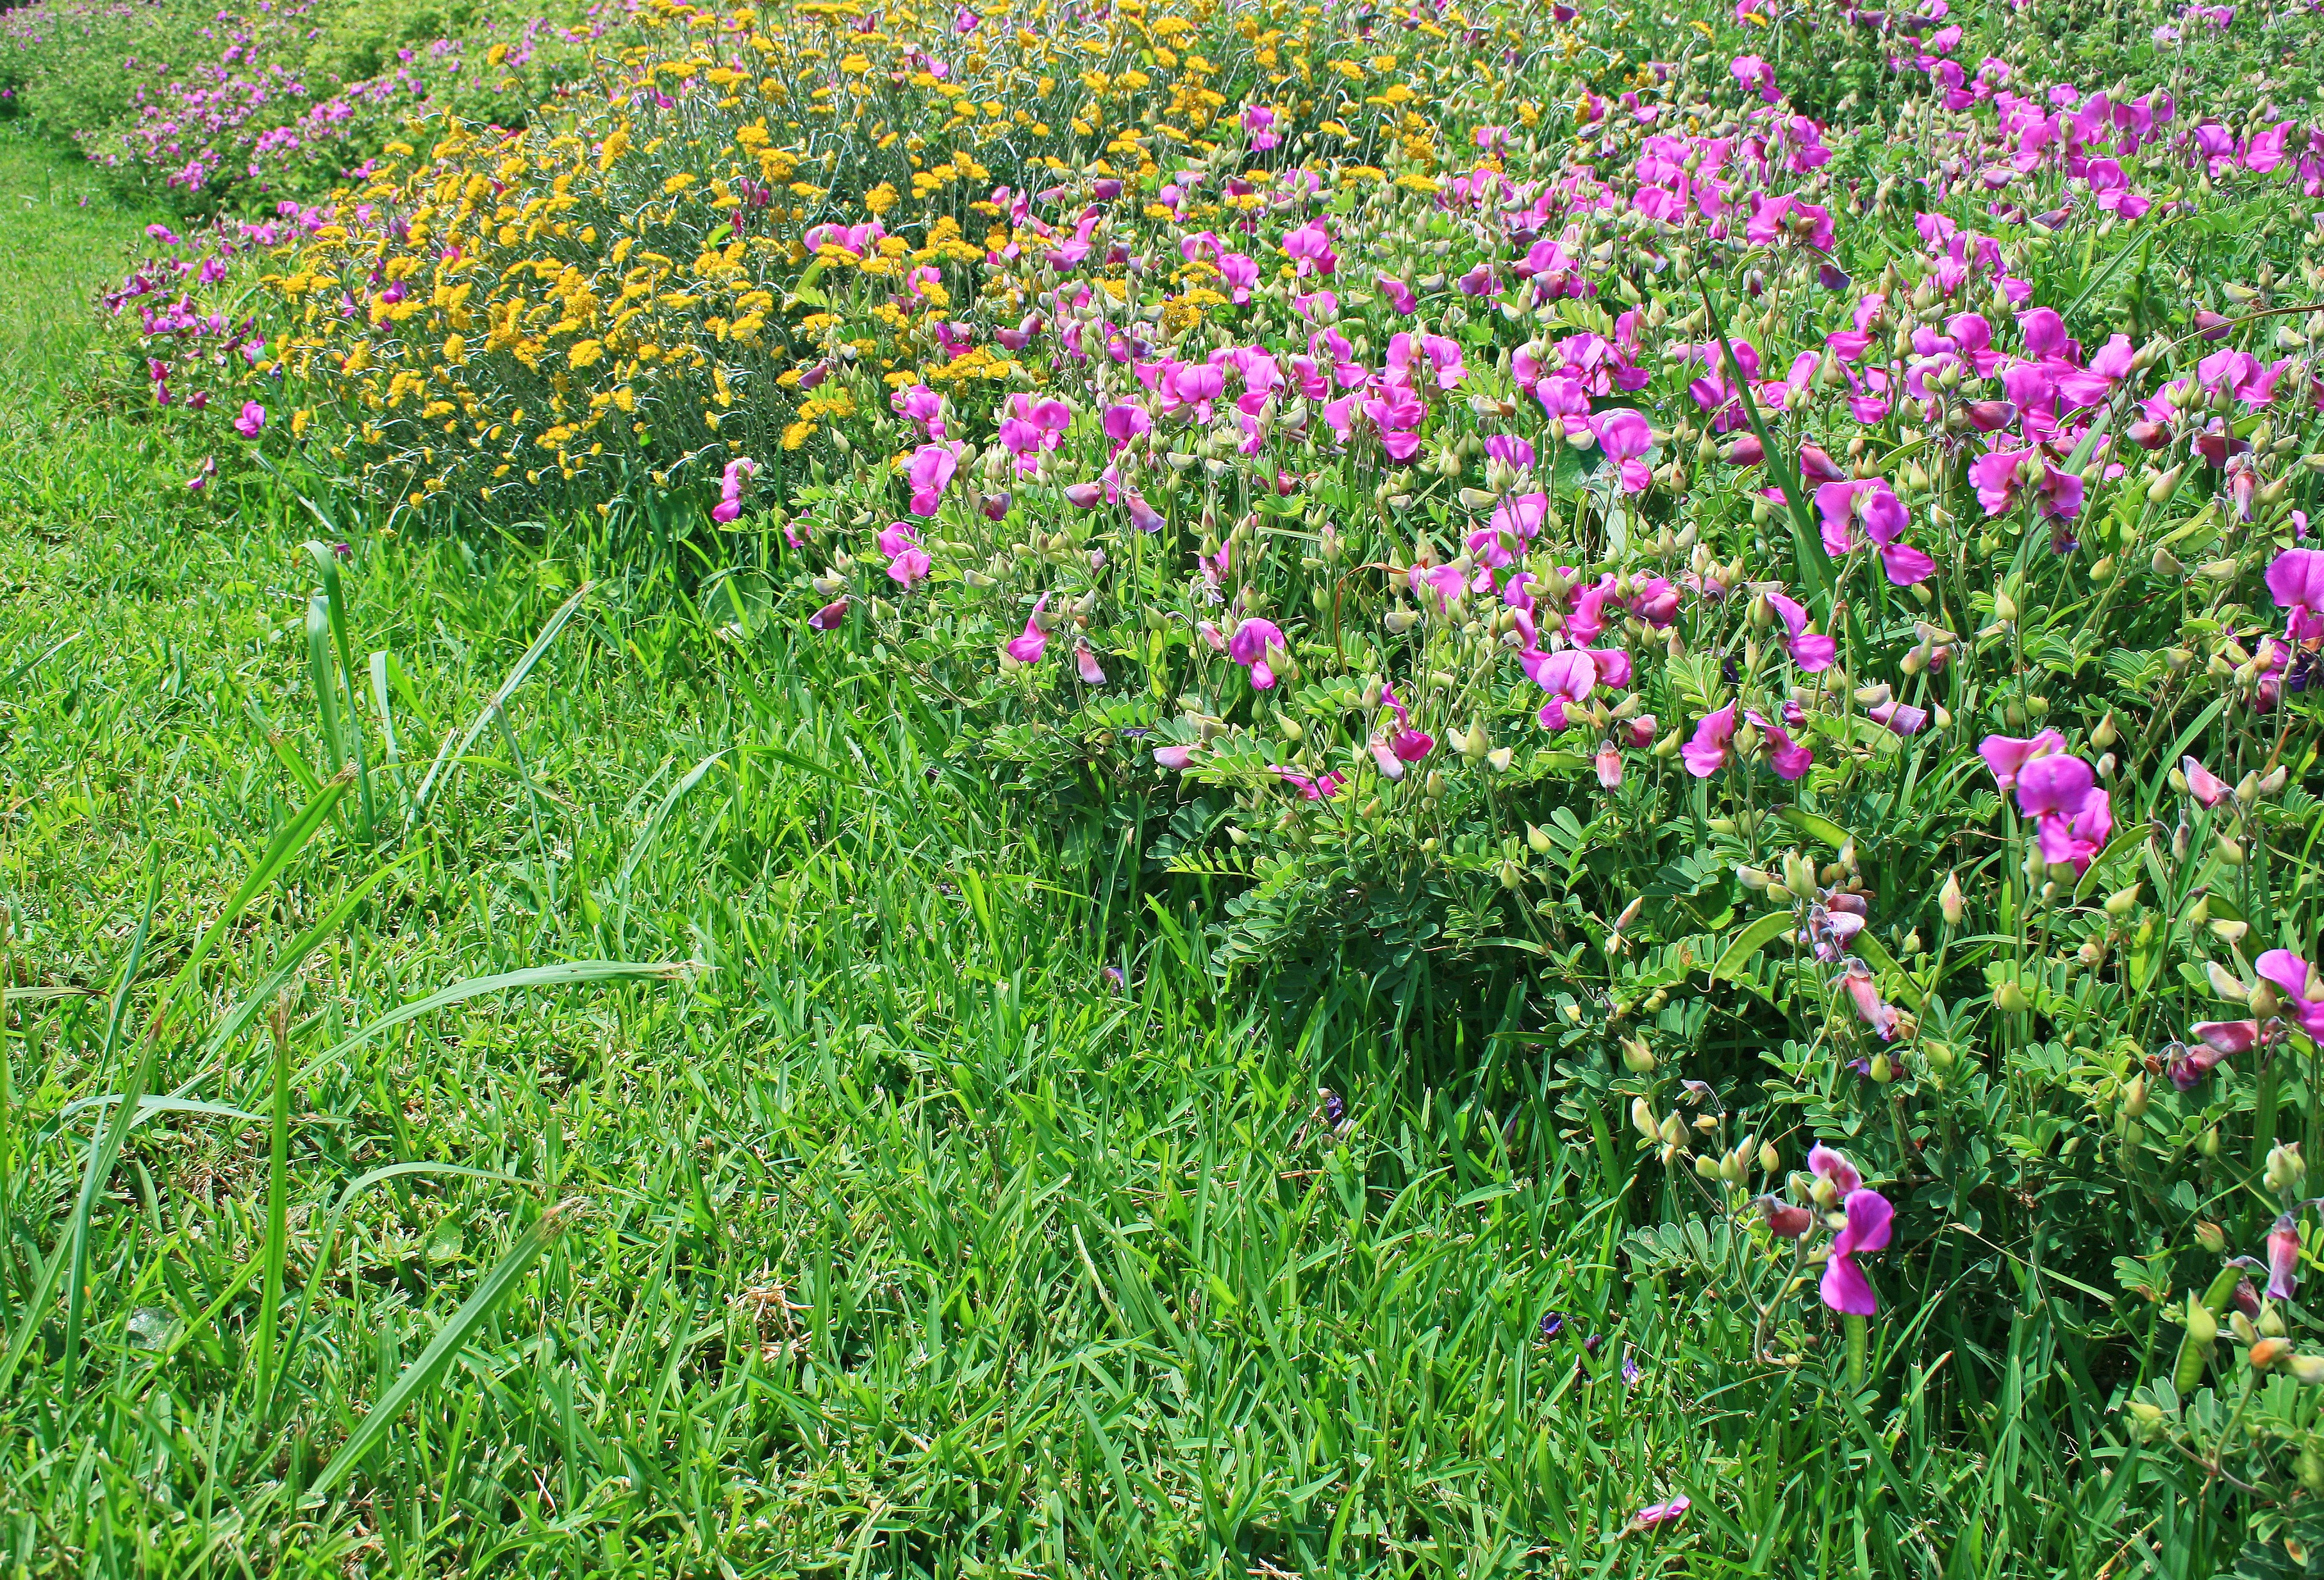
grass, plant, lawn, meadow, prairie, flower, wild, green, yellow, garden, pink, flora, wildflower, flowers, grassland, shrub, ecosystem, flowering plant, daisy family, wild growing flowers, annual plant, land plant